Partita

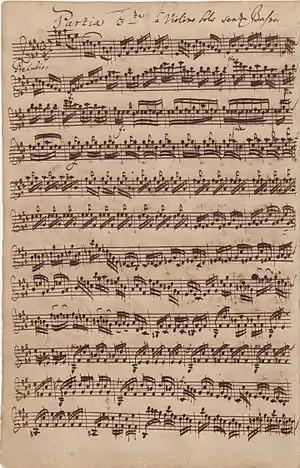
First page of J.S. Bach's Partita for Violin No. 3

Partita (also "partie", "partia", "parthia", or "parthie") closely resemble the dance suites of the Baroque Period (and are often used synonymously with suites) with the addition of a prelude movement at the beginning of each partita. It was originally the name for a single-instrumental piece of music (16th and 17th centuries), but Johann Kuhnau (Thomaskantor) at Leipzig until 1722), his student Christoph Graupner, and Johann Sebastian Bach (1685–1750) used it for collections of musical pieces, as a synonym for suite. In the early Baroque period, a partita referred to a string of variations or a piece in parts that reflected different dances.